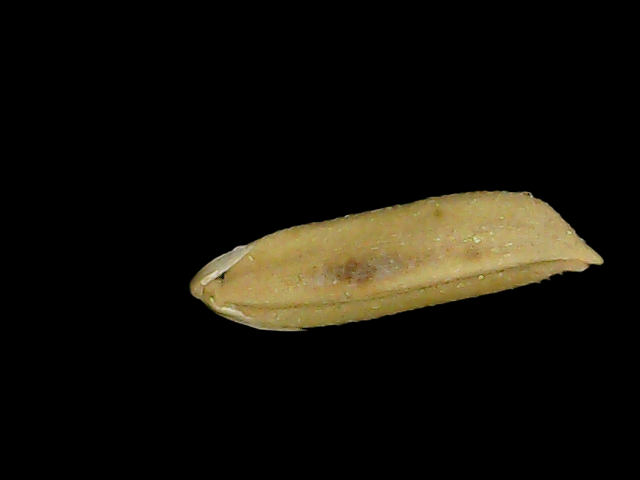
Rice variety: Bd75